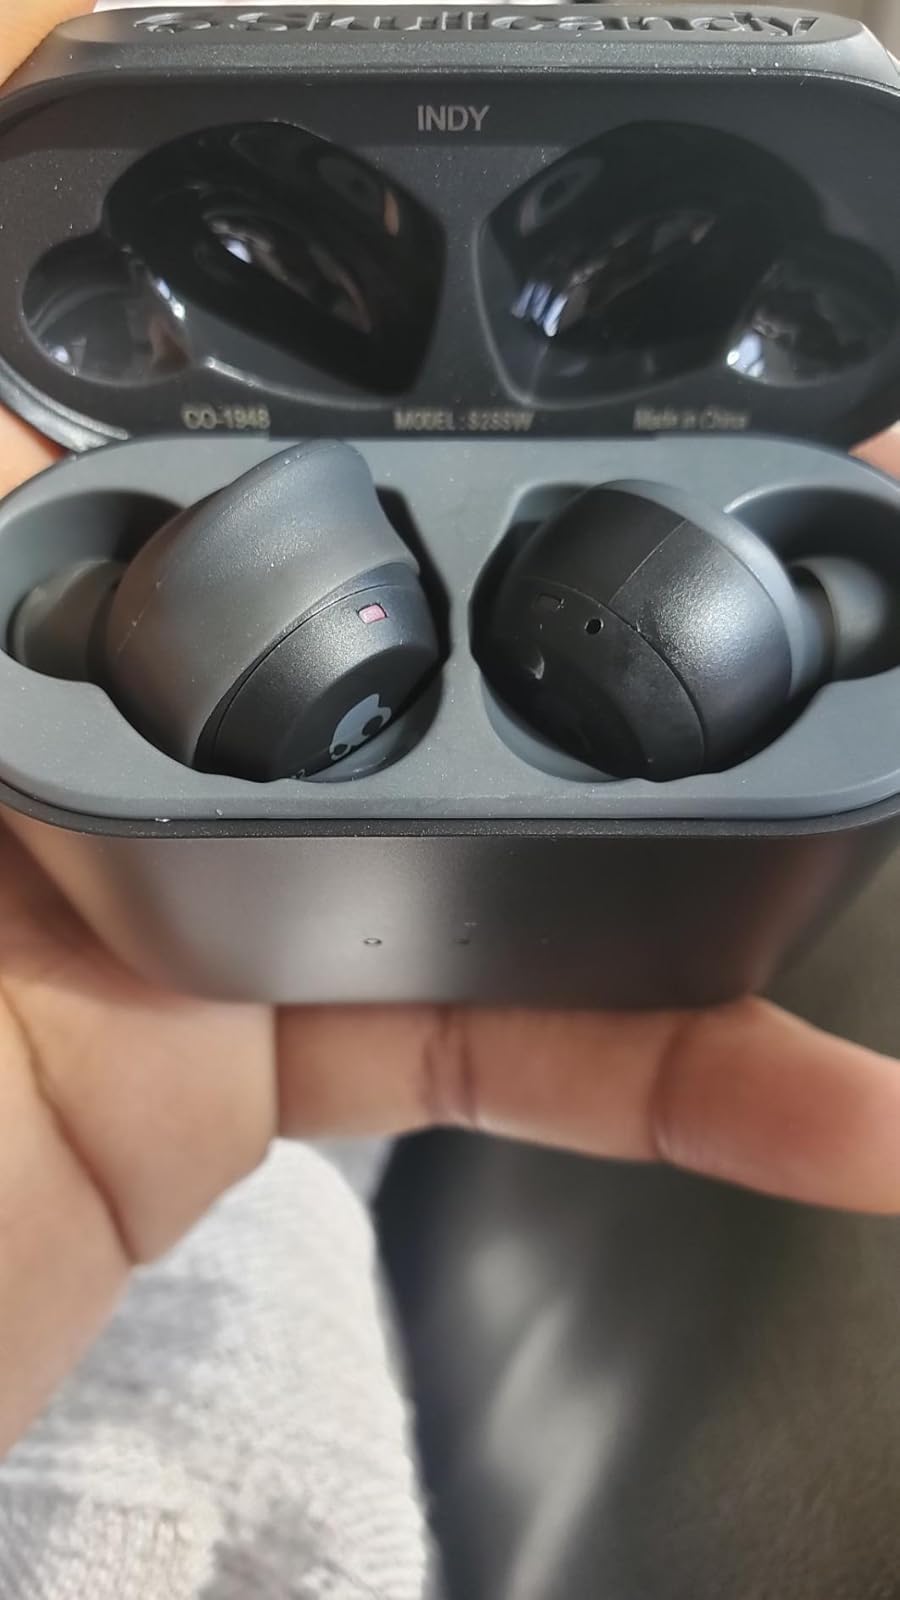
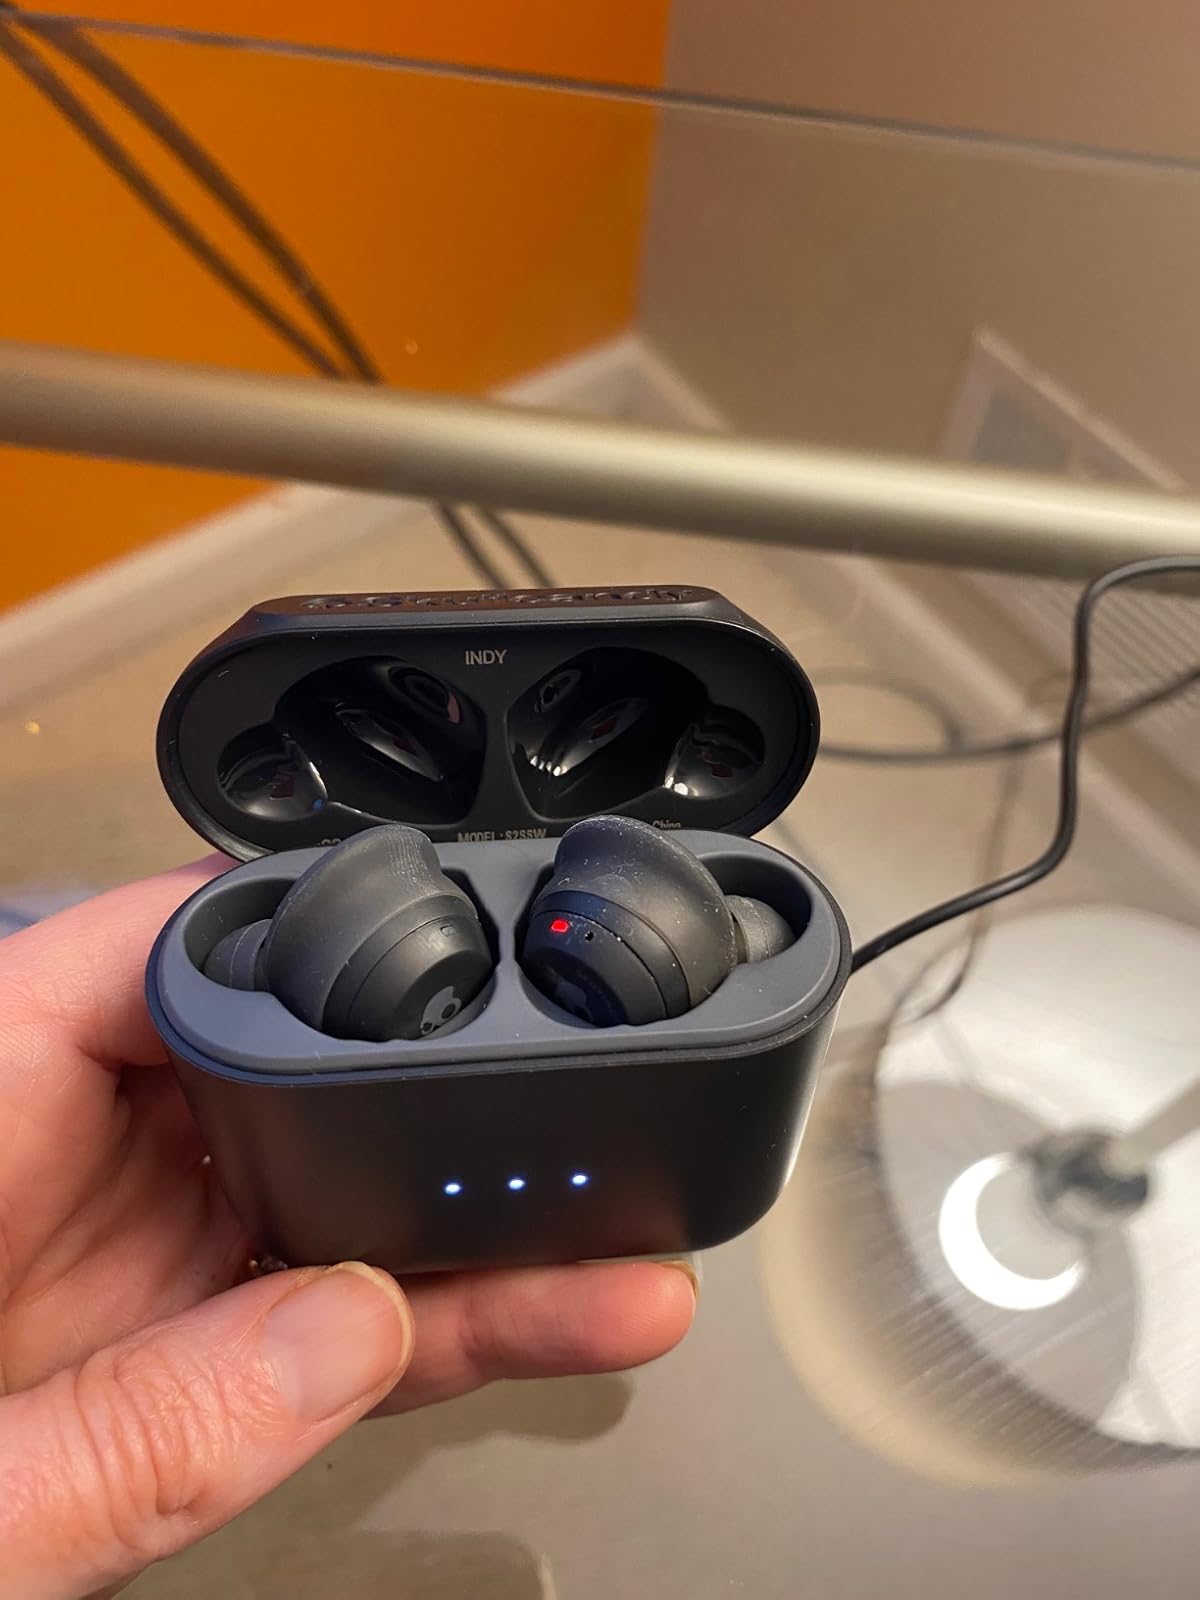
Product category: earbuds
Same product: yes